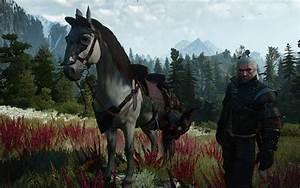
horse